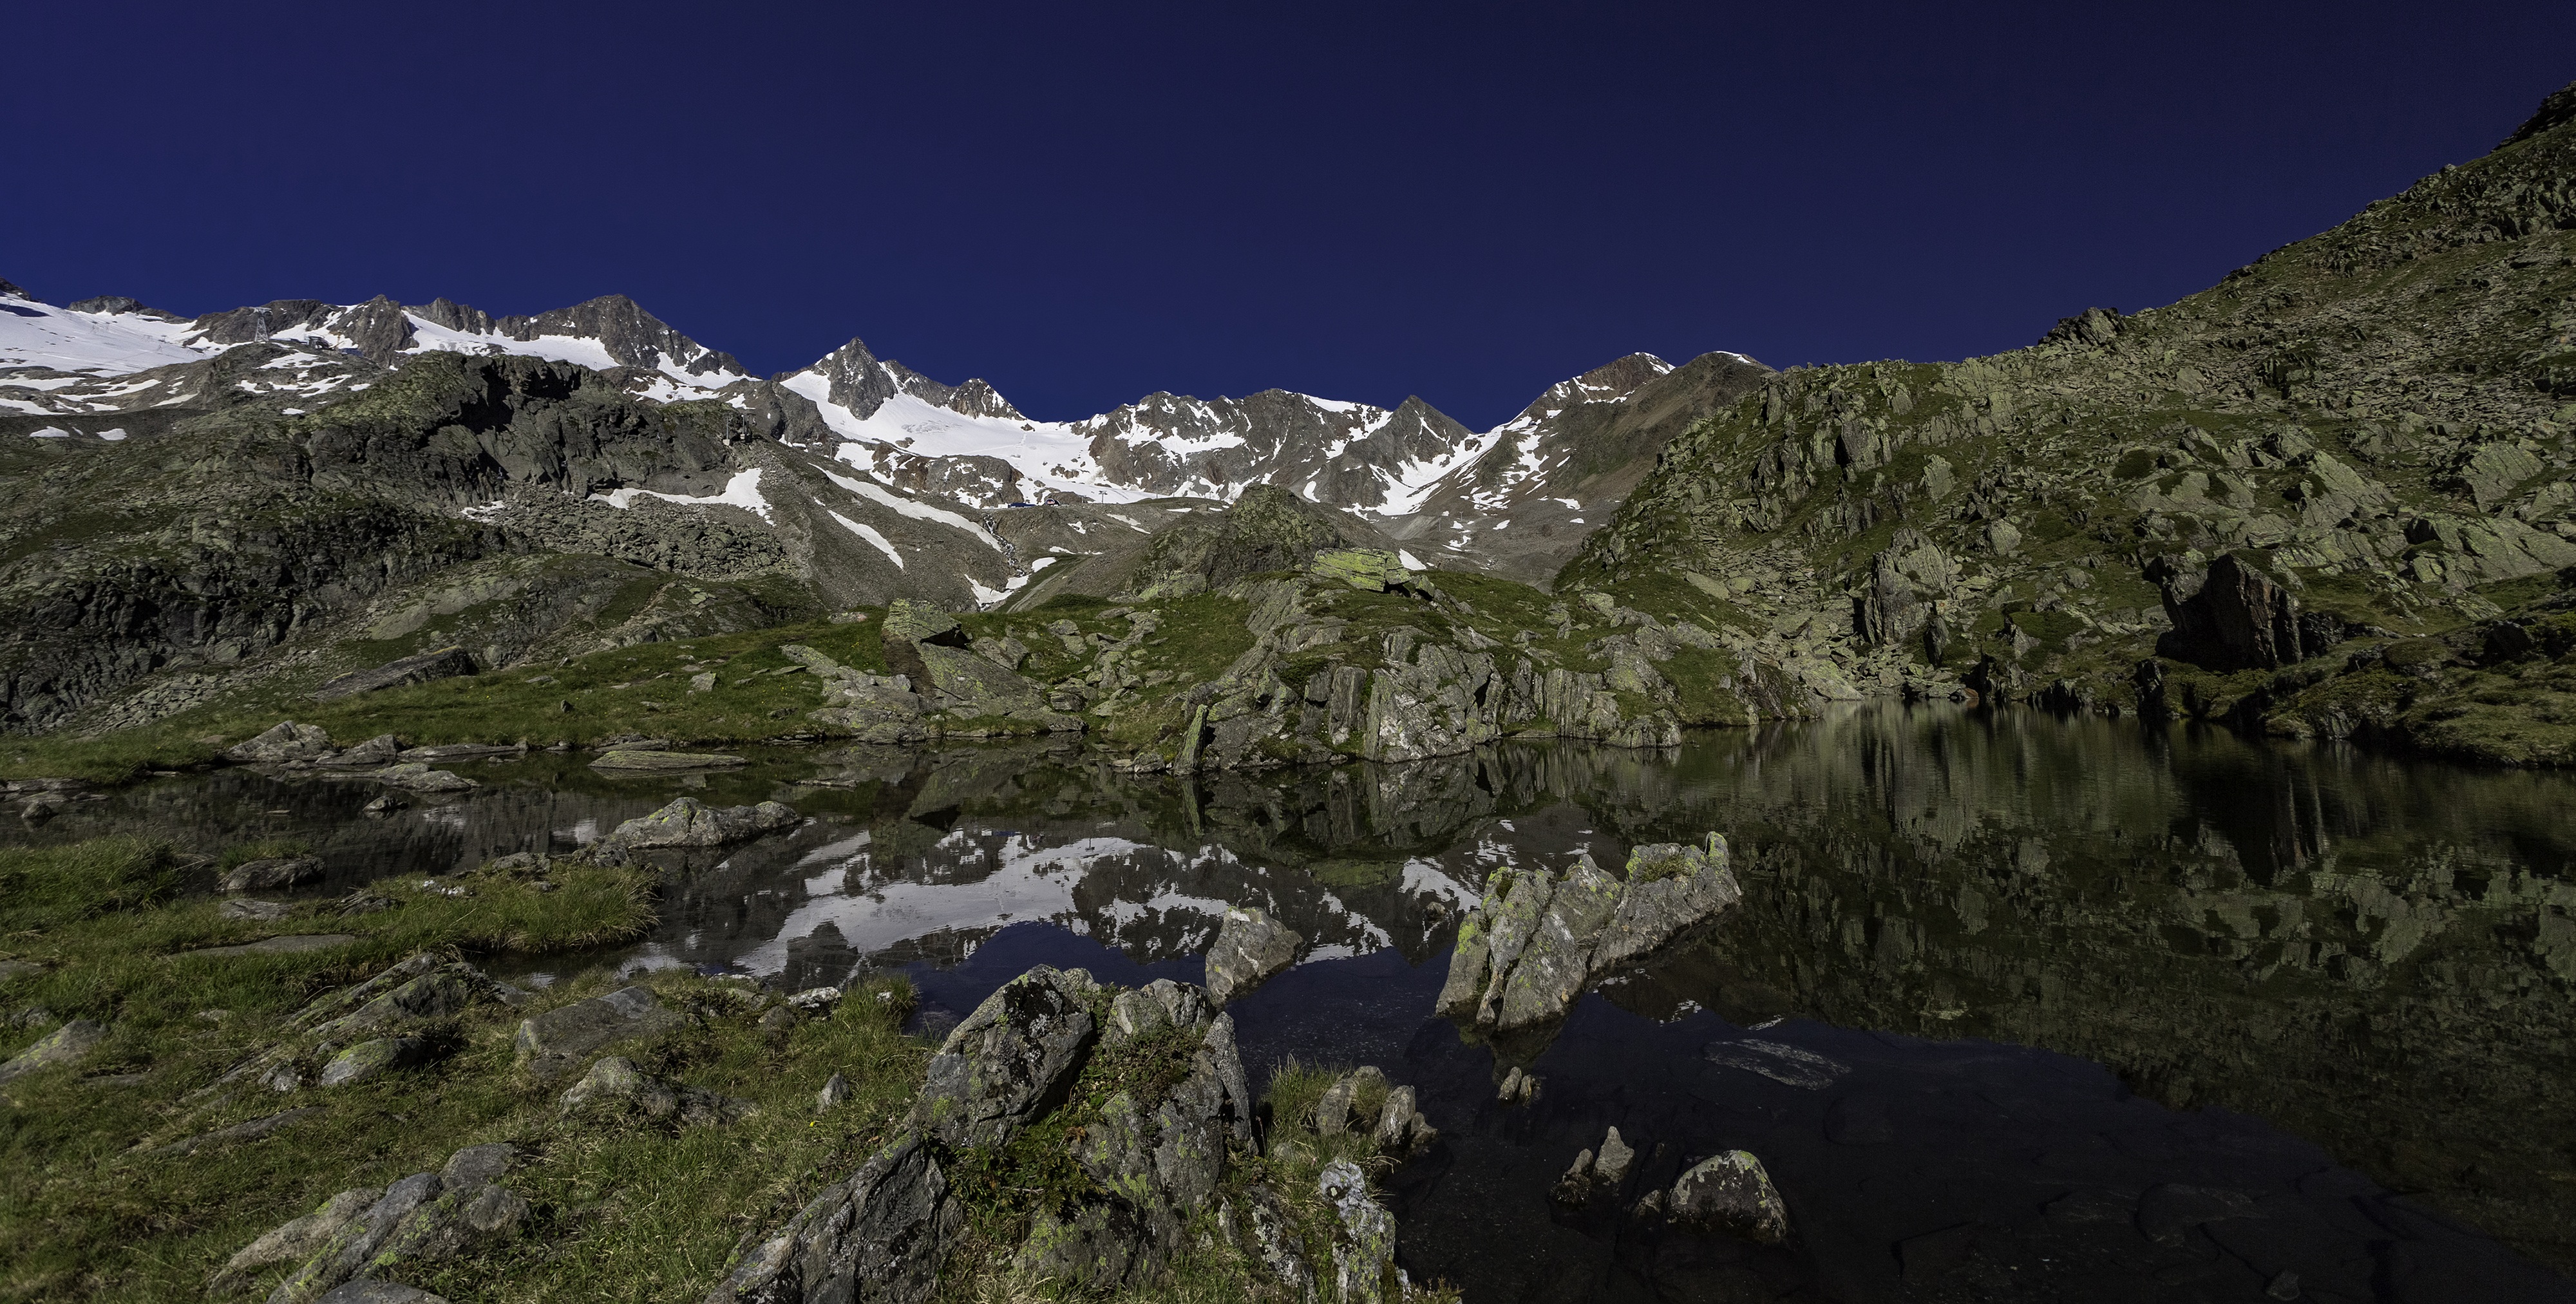
landscape, water, wilderness, walking, mountain, lake, adventure, valley, mountain range, formation, pond, scenic, glacier, ridge, mountains, alps, plateau, bergsee, fell, cirque, mirroring, moraine, tyrol, landform, mountain pass, geographical feature, mountainous landforms